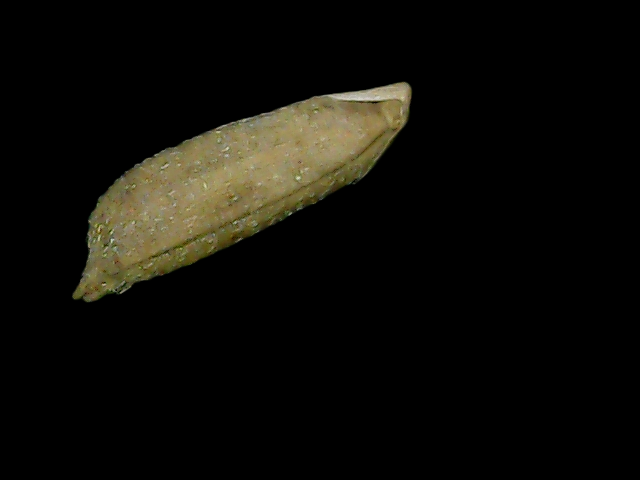
Rice variety: Bd49